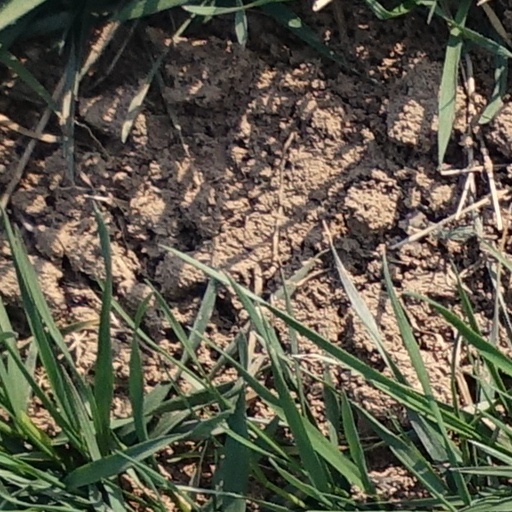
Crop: wheat